Pornographic parody film

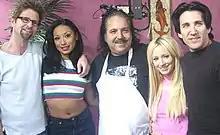
Will Ryder, Jasmine Byrne, Ron Jeremy, Hillary Scott and Scott David on the set of "Not The Bradys XXX" in 2006

A pornographic parody film is a subgenre of the pornographic film industry genre where the basis for the production's story or plotline is the parody of a mainstream television show, feature film, public figure, video game or literary works. This subgenre also includes parody of historical or contemporary events such as political scandals. The subgenre has gained acceptance by the adult industry to the extent that major awards are presented in this category by organizations such as AVN and XRCO.